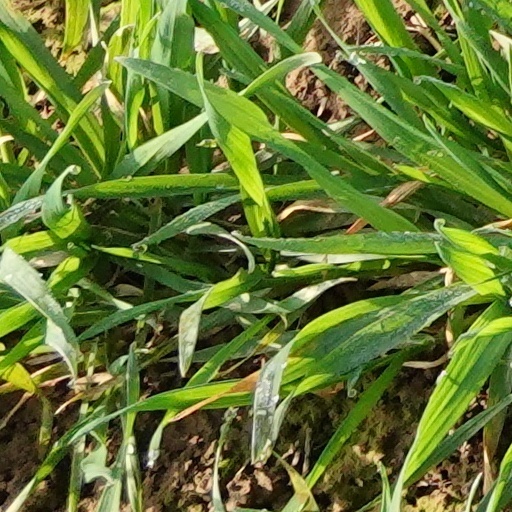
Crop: wheat